Tralee and Dingle Light Railway

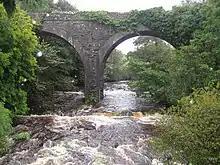
Disused railway viaduct looking upstream on the Finglas River from Curraduff Bridge on the N86 road to Dingle

The railway was built as cheaply as possible, largely following adjacent roads, resulting in some very tight curves and severe gradients. The railway opened on 31 March 1891, but from the start income failed to cover operating expenses. In March 1893, the Board of Trade held an inquiry into poor management and operating practices on the railway; nevertheless a fatal accident (involving a runaway train) took place at Curraduff in May of the same year. The railway continued to require public subsidies from local ratepayers; these were able to be reduced in 1898 after a grant from the Treasury (although the line continued to require subsidies throughout its existence). In 1907, a further grant of £23,000 (just over €2 million at 2007/8 values) was made to allow the scene of the accident at Curraduff to be bypassed, and other improvements made.